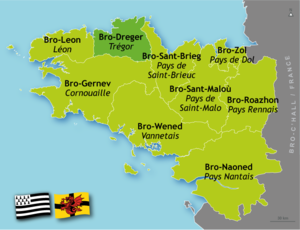
Carte de positionnement du Trégor (Bretagne) Brezhoneg: Kartenn Bro-Dreger (Breizh)
Maria Prat est un écrivain de langue bretonne, figure populaire de Brélévenez et plus généralement du Trégor.
Le Trégor est une ancienne division administrative et religieuse constituant l'une des neuf provinces de Bretagne. Situé au nord-ouest de la Bretagne, entre la Manche et la montagne d'Arrée, il comprend la partie nord-ouest du département des Côtes-d'Armor et une petite partie du nord-est du Finistère, jusqu'à la rivière de Morlaix. Les villes principales sont Lannion, Morlaix, Perros-Guirec, Guingamp et Tréguier, qui en est la capitale historique.